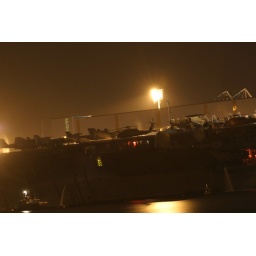
I didn't even notice the water police boat in the bottom left hand corner until I reviewed the photos later.